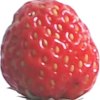
Label: strawberry